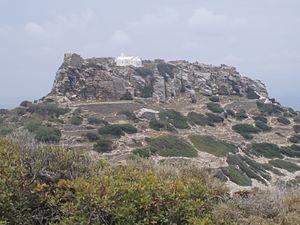
Amorgos est une île grecque, la plus orientale des Cyclades. Elle dispose de deux ports sur sa côte ouest : Katapola au centre et Órmos Aighiális au nord.
Jan Meyer, dont le nom est uniformément orthographié Jan Meijer, est un artiste peintre, lithographe et graveur au carborundum néerlandais né le 13 décembre 1927 à Assen. Appartenant au courant de l'abstraction lyrique, il épousa en 1956 sa consœur et compatriote Mechtilt avec qui il vécut à partir de 1960 à Dieudonné où il est mort le 27 mai 1995.